First Nagorno-Karabakh War

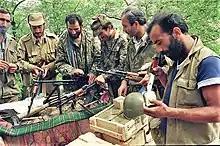
Azerbaijani soldiers during the war, 1992

Sporadic battles between Armenians and Azerbaijanis intensified after Operation Ring. Thousands of volunteers joined the new armies Armenia and Azerbaijan were trying to build from the ground up. In addition to the formation of regular army units, in Armenia many men volunteered to join detachments ("jokats"), units of about forty men, which, combined with several others, were placed under the command of a lieutenant colonel. Many styled themselves in the mold of late nineteenth- and early twentieth-century Armenian revolutionary figures, such as Andranik Ozanian and Garegin Nzhdeh, who had fought against the Ottoman Empire and Azerbaijan Democratic Republic. According to a biographer of one of the men who served in these units, the detachments lacked organization at the outset of the war, often choosing to attack or defend certain targets and areas without much coordination. Insubordination was common, as many men simply chose not to show up, looted the belongings of dead soldiers, and sold supplies, such as diesel oil intended for armoured vehicles, on the black market. Some former troops in the Soviet military offered their services to both sides. One of the most prominent officers to serve on the Armenian side, for example, was General Anatoly Zinevich, who remained in Nagorno-Karabakh for five years (1992–1997) and was involved in the planning and implementation of many operations of the Armenian forces. By the end of the war, he held the position of Chief of Staff of the Republic of Artsakh armed forces. Women were allowed to enlist in the Nagorno-Karabakh military, sometimes taking part in the fighting but mainly serving in auxiliary roles such as providing first-aid and evacuating wounded men from the battlefield.